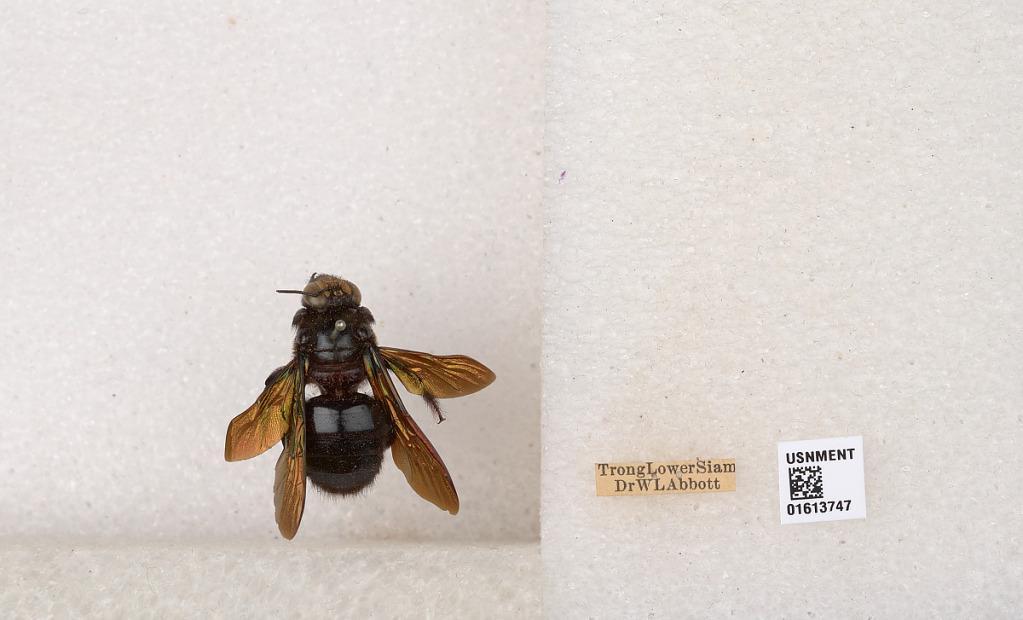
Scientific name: Xylocopa (Biluna) tranquebarorum tranquebarorum (Swederus)
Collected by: W. Abbott
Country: Thailand
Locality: Trong